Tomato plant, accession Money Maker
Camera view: vertical (180 deg); turntable rotation: 30 degrees
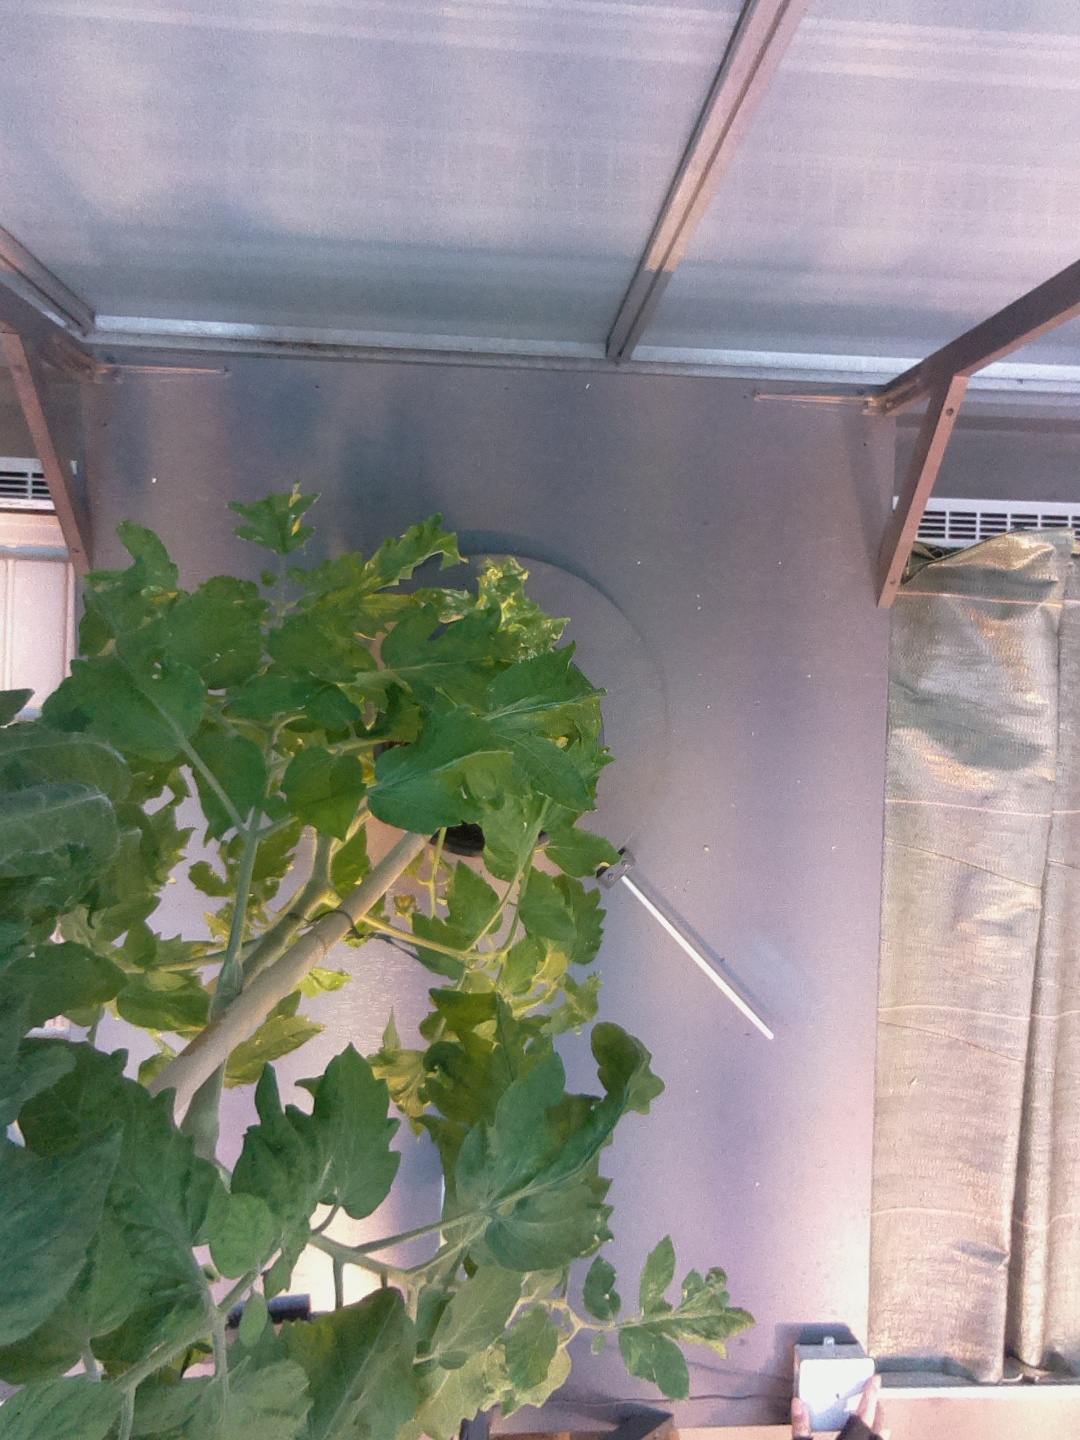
BBCH growth stage 64: 40%-50% of flowers open